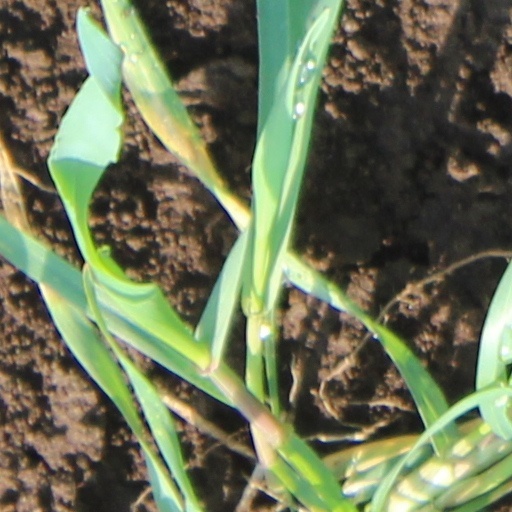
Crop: wheat